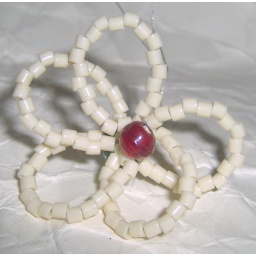
I made this daisy with ivory color beads and red cherry glass bead in the center, pretty cute.